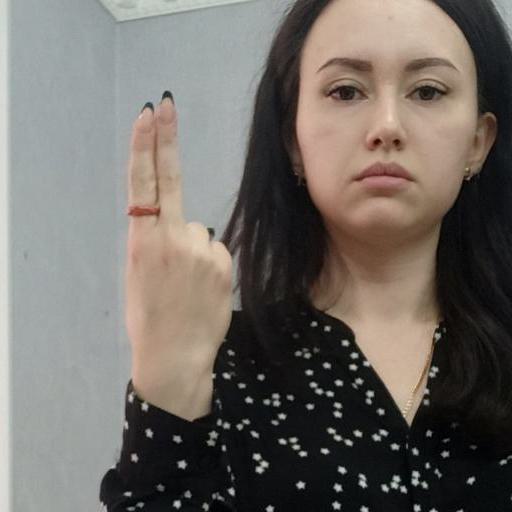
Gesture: two_up_inverted